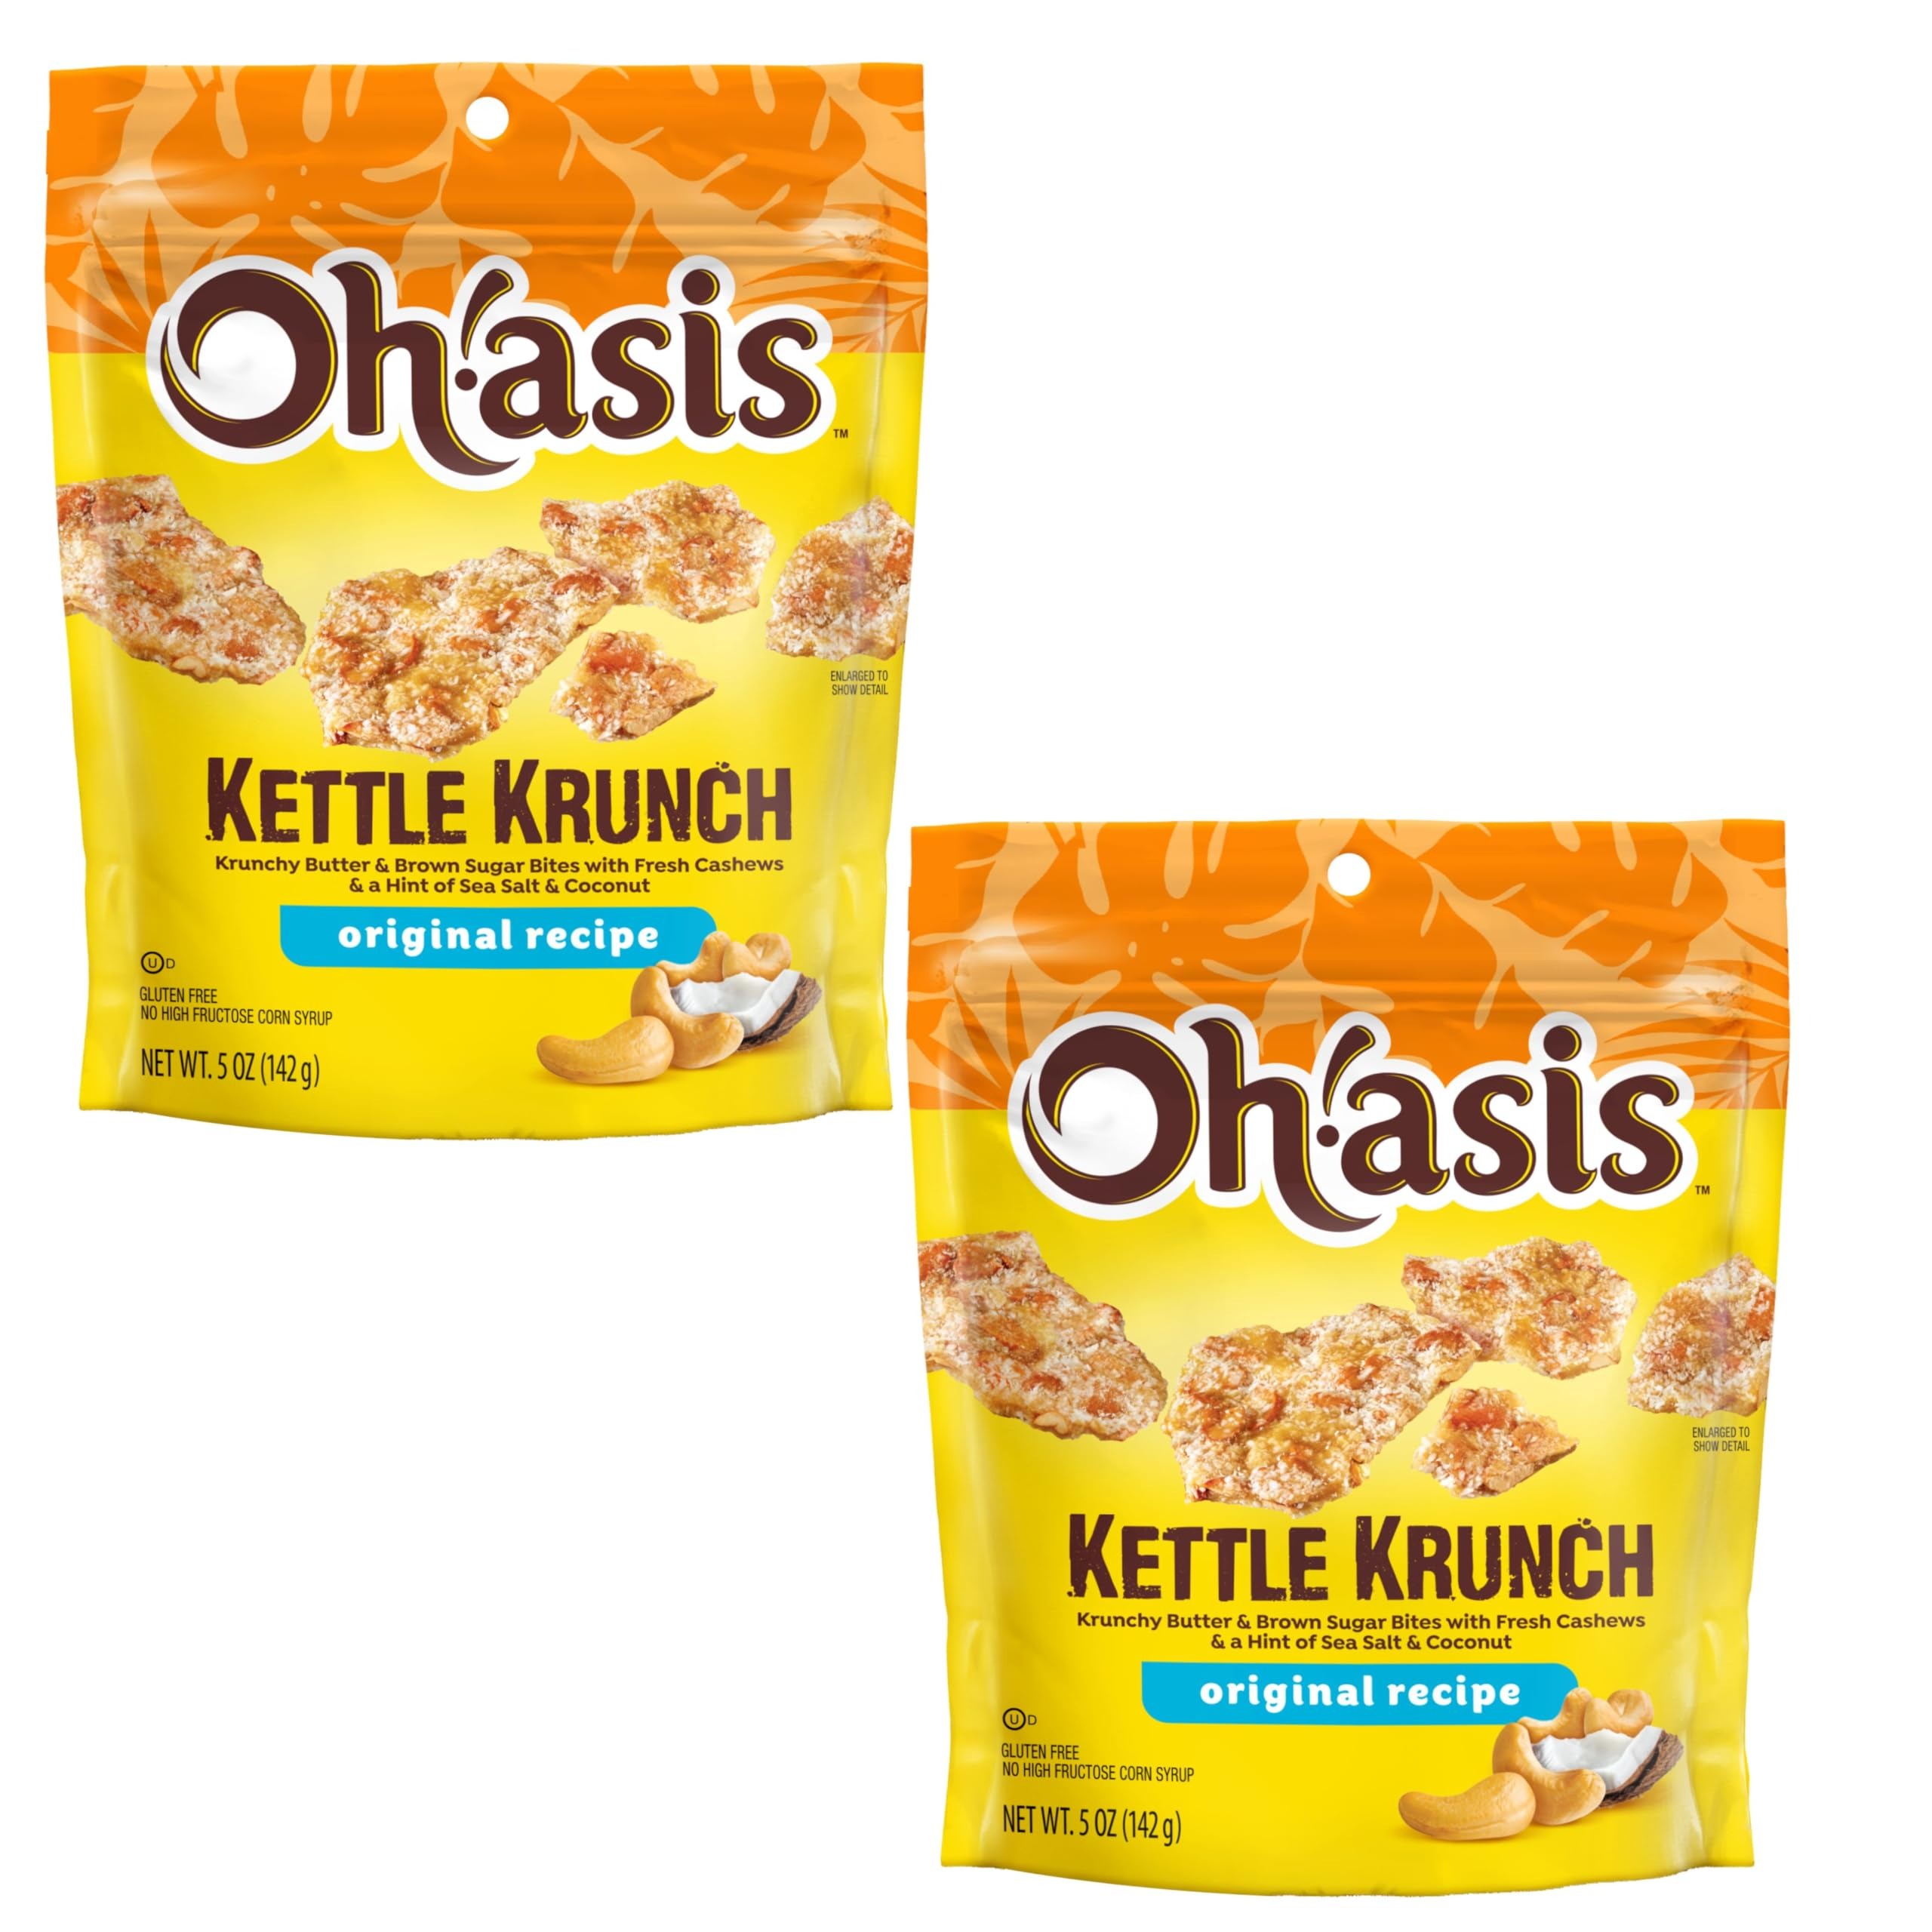
Item Name: Anastasia Confections Coconut Cashew Crunch Original Recipe
Bullet Point: Original Recipe Coconut Cashew Crunch
Product Description: This product is manufactured in a facility that uses tree nuts, peanuts, soy, wheat, milk and eggs. Please note that during the hot months of May-September the price of this item will increase by .75 for the freezer packs and special freezer paper we use to ship during this time of year.
Value: 4.5
Unit: Ounce

Price: 12.19